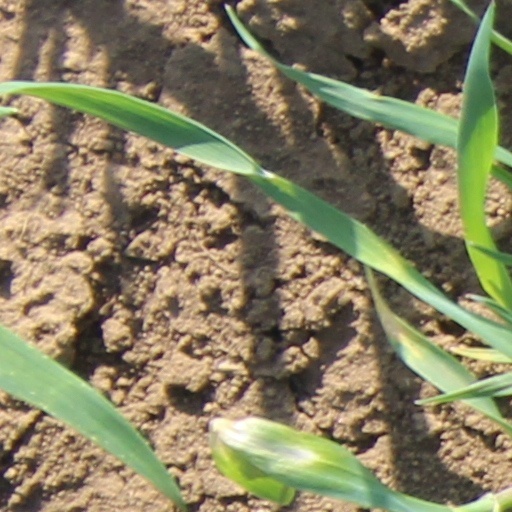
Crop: wheat